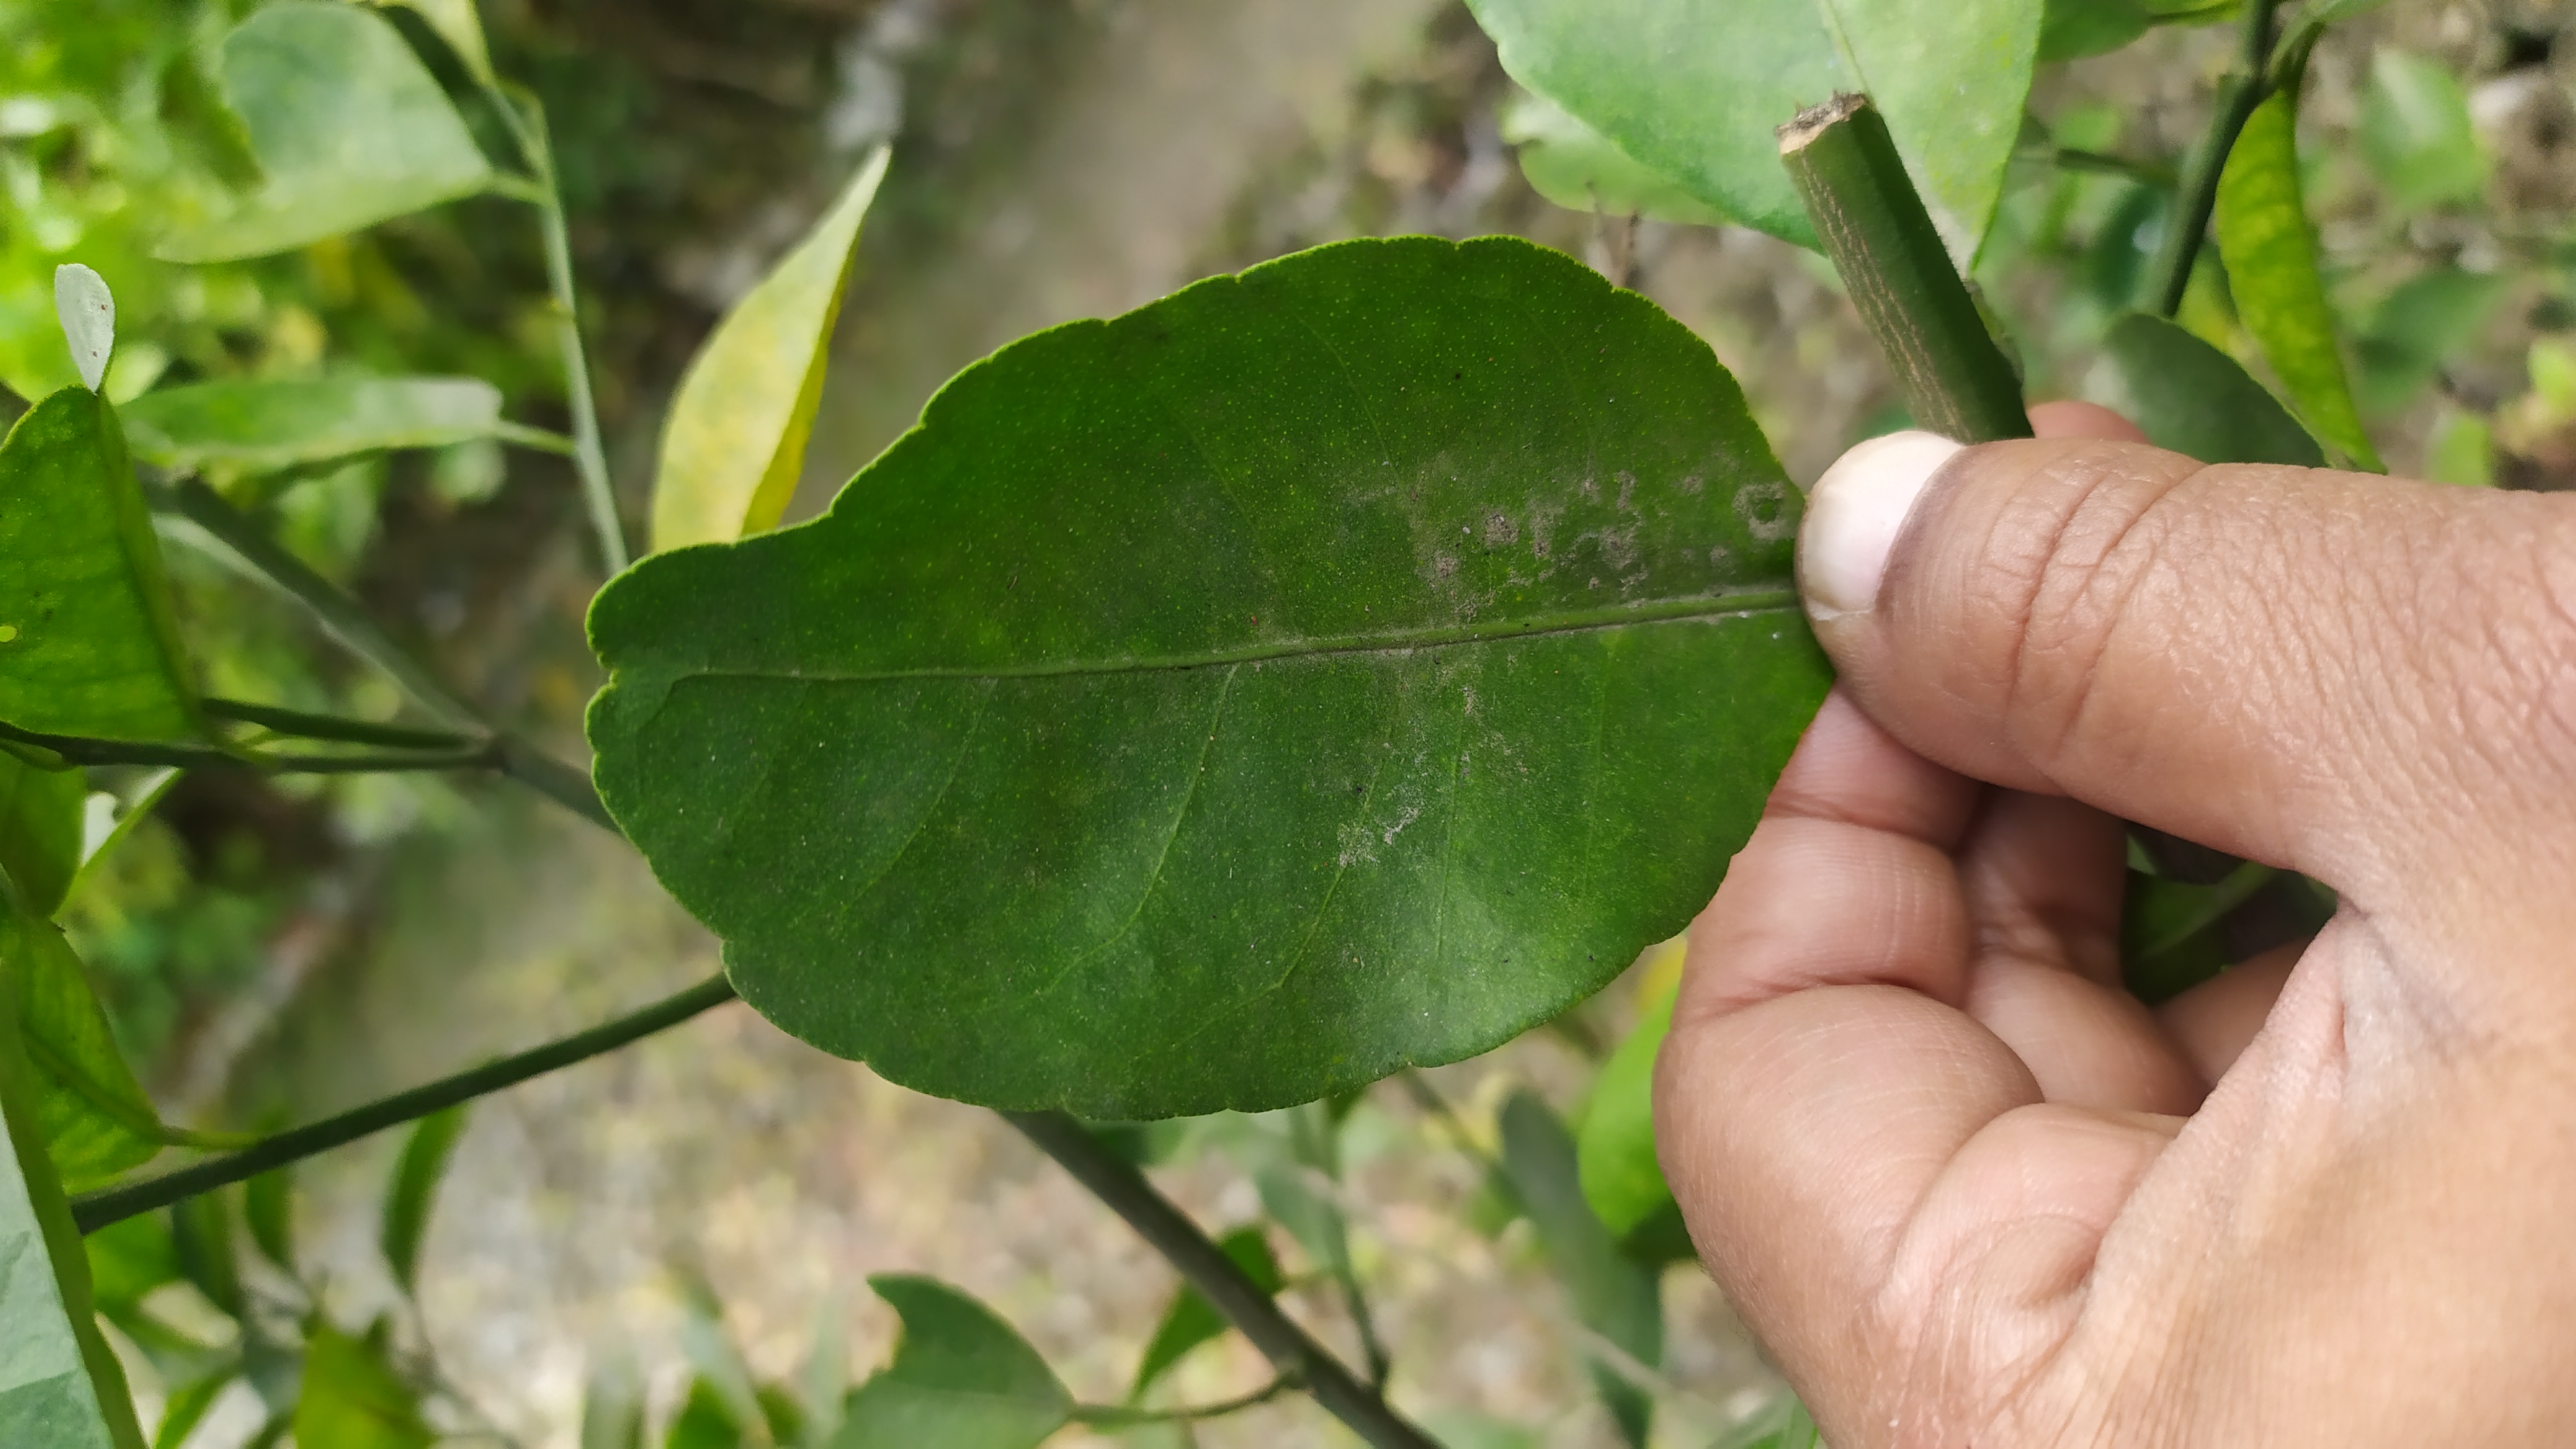
Mandarin leaf variety: China Mishti